FLW remote weapon station

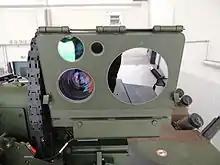
Rheinmetall LAZ 200 optronics of a FLW 100. It is fitted with a thermal imager, a camera and a laser rangefinder.

Development of the FLW 100 started in the mid-2000s to meet the requirements of the German Army. The slightly larger FLW 200 with greater weapon compatibility was designed shortly after. In 2008 the initial 230 light FLW 100 and 190 heavy FLW 200 weapon stations were delivered to the German Federal Office for Defence Technology and Procurement.